Allegory of the long spoons

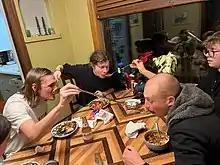
Three young men reenact the allegory

The allegory of the long spoons is a parable that shows the difference between heaven and hell by means of people forced to eat with long spoons. It is attributed to Rabbi Haim of Romshishok, as well as other sources.